1960 World 600

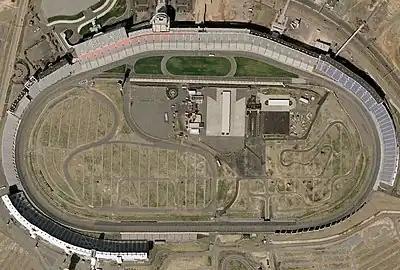
Charlotte Motor Speedway, the track where the race was held.

Charlotte Motor Speedway is a motorsports complex located in Concord, North Carolina, thirteen miles from Charlotte, North Carolina. The track is a asphalt quad-oval track that hosts NASCAR racing including the World 600 and the National 400. The speedway broke ground in 1958 with Bruton Smith and Curtis Turner as the architects. Charlotte Motor Speedway is now operated by Speedway Motorsports.